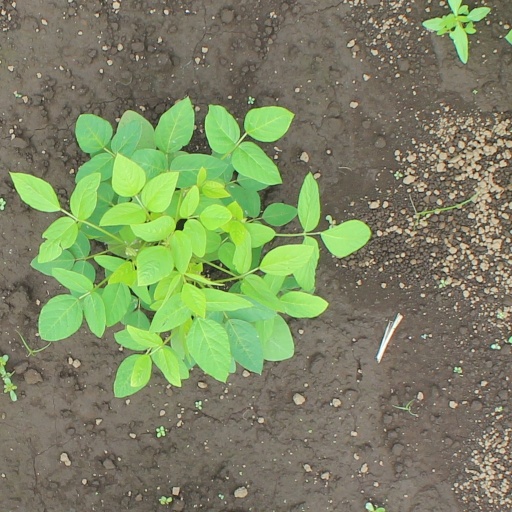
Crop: soybean